Hampton Waterworks

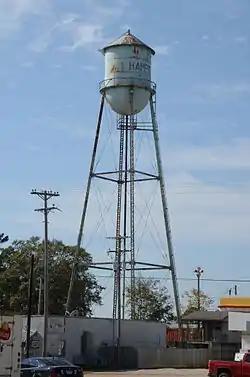

The Hampton Waterworks is a historic site located in Hampton, Arkansas. Completed in 1937, it is the only surviving example of a Public Works Administration-built waterworks in Calhoun County. The site contains a good example of a 1930s-era elevated steel water tower, built by the Pittsburgh-Des Moines Steel Company. The site was added to the National Register of Historic Places in 2006.